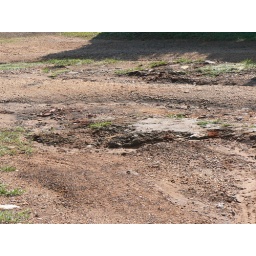
The road to the Tyler's house in Mbale, Uganda